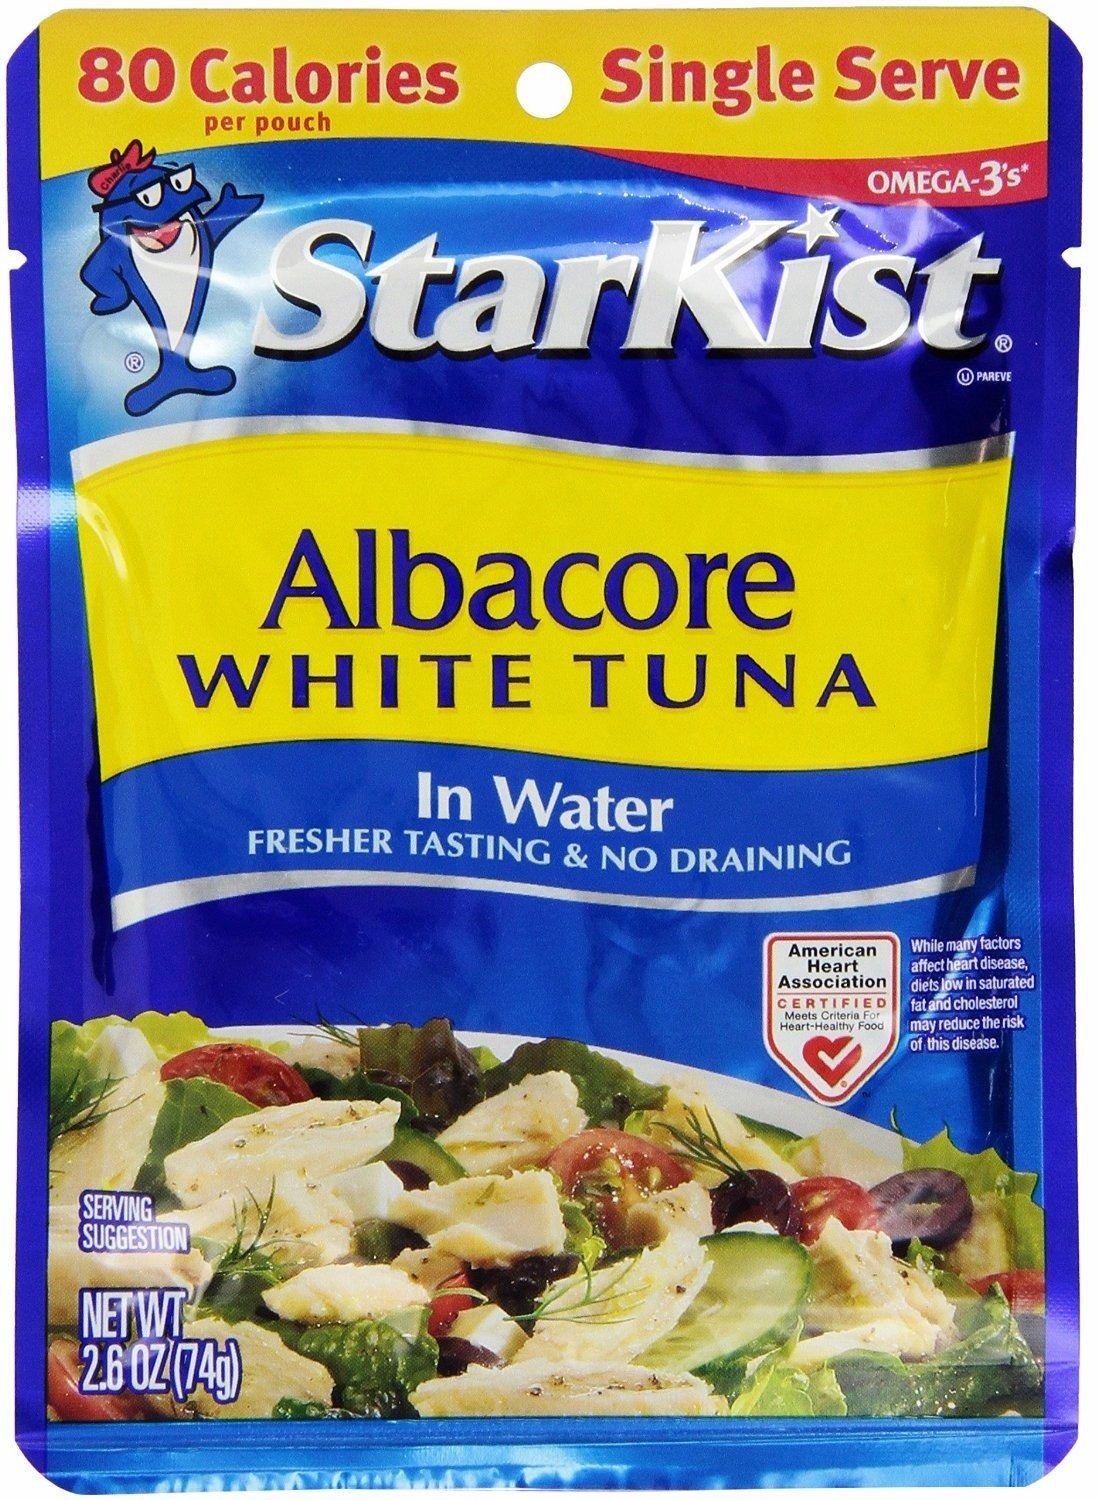
Item Name: StarKist Albacore White Tuna in Water, 2.6-Ounce Pouch (Pack of 20)
Bullet Point 1: Albacore’s Mild Flavor and Firmer Texture, Hand Packed in a StarKist Flavor Fresh Pouch
Bullet Point 2: High in Omega-3's, High in Protein, No Messy Draining
Bullet Point 3: Delicious in Salads, Pasta, Tacos, Wraps, Sandwiches, on Crackers for a Quick Snack or Straight Out of the Pouch
Bullet Point 4: Under 100 Calories Per Single Serve Flavor Fresh Pouch; Dolphin Safe; Kosher
Bullet Point 5: Meets American Heart Association Criteria for Heart-Healthy Food
Product Description: Albacore’s mild flavor and firmer texture, hand packed in our Flavor Fresh Pouch, make it a great option for salads, pasta dishes or as a substitute for chicken in your favorite recipe. Because it’s no drain, you can even eat it right out of the pouch! Delicious tasting tuna you can really tear into! StarKist 2.6 oz Albacore Tuna in Water contains 160mg per serving of EPA and DHA Omega-3's combined, which is 100% of the 160mg Daily Value for a combination of EPA and DHA.
Value: nan
Unit: None

Price: 2.44